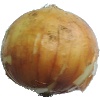
Label: white_onion